Derwent College, York

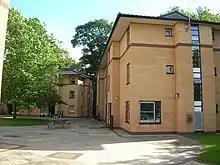
Derwent's F and G Blocks

E, F, G and H Blocks are situated across the other side of University Road from the rest of the college, adjacent to Heslington Church field. They are more recently brick-build accommodation and some of these rooms offer en-suite bathroom facilities. Originally only two of these blocks belonged to Derwent, the other two were part of Langwith, prior to that college's move to the new East Campus, and collectively they were often referred to as "Derwith," and more contemporaneously as "Extension."